Bill Johnson (blues musician)

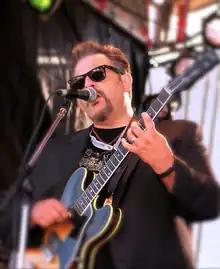
Bill Johnson performing live around 2009 with his 1960 Gibson ES-330 guitar.

Primarily a blues musician, Johnson fuses many eras of the genre with rock, country, and jazz. He regularly performs either as a solo act with an acoustic guitar or with a backing band. Beyond guitar and vocals he also plays harmonica. He draws on influences as diverse as Robert Johnson, Mississippi John Hurt, Lonnie Johnson, Chuck Berry, Muddy Waters, T-Bone Walker, Eric Clapton, B. B. King, and slide guitarists David Lindley and Sonny Landreth. According to the Musicians Association of Victoria and the Islands, "for years he has honed his craft in bars, clubs, festivals and concerts and has achieved a worldly perspective that gives his blues the kind of soul that speaks with authenticity."